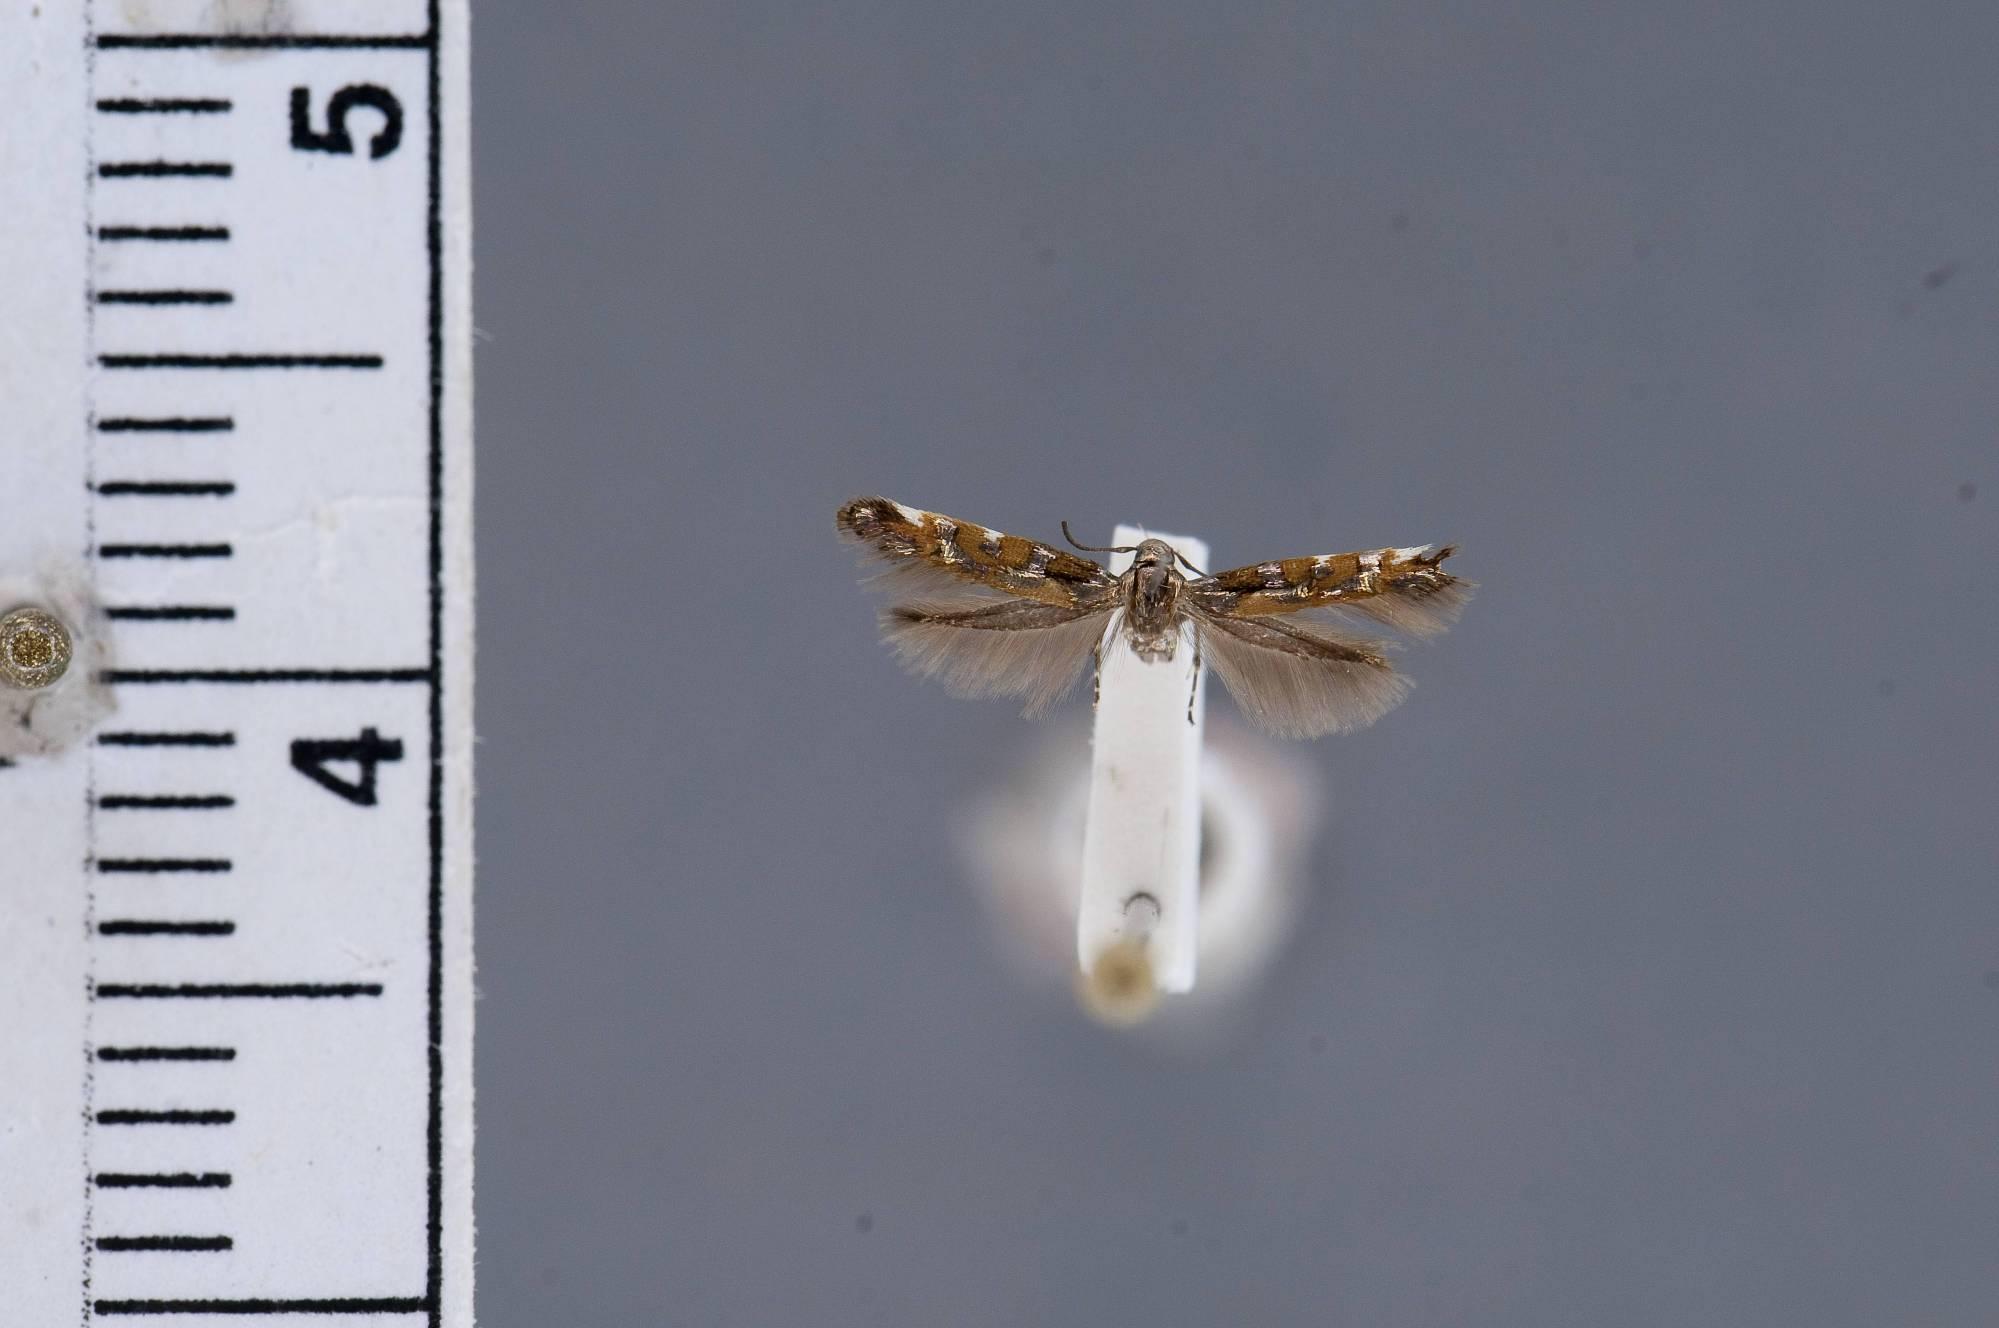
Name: Mompha nancyae
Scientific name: Mompha nancyae Clarke, 1990
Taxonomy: Animalia, Arthropoda, Insecta, Lepidoptera, Glossata, Momphidae, Momphinae
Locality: Queen Charlotte Islands, Moresby Island, sandspit, British Columbia, Canada
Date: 21 Jul 1987